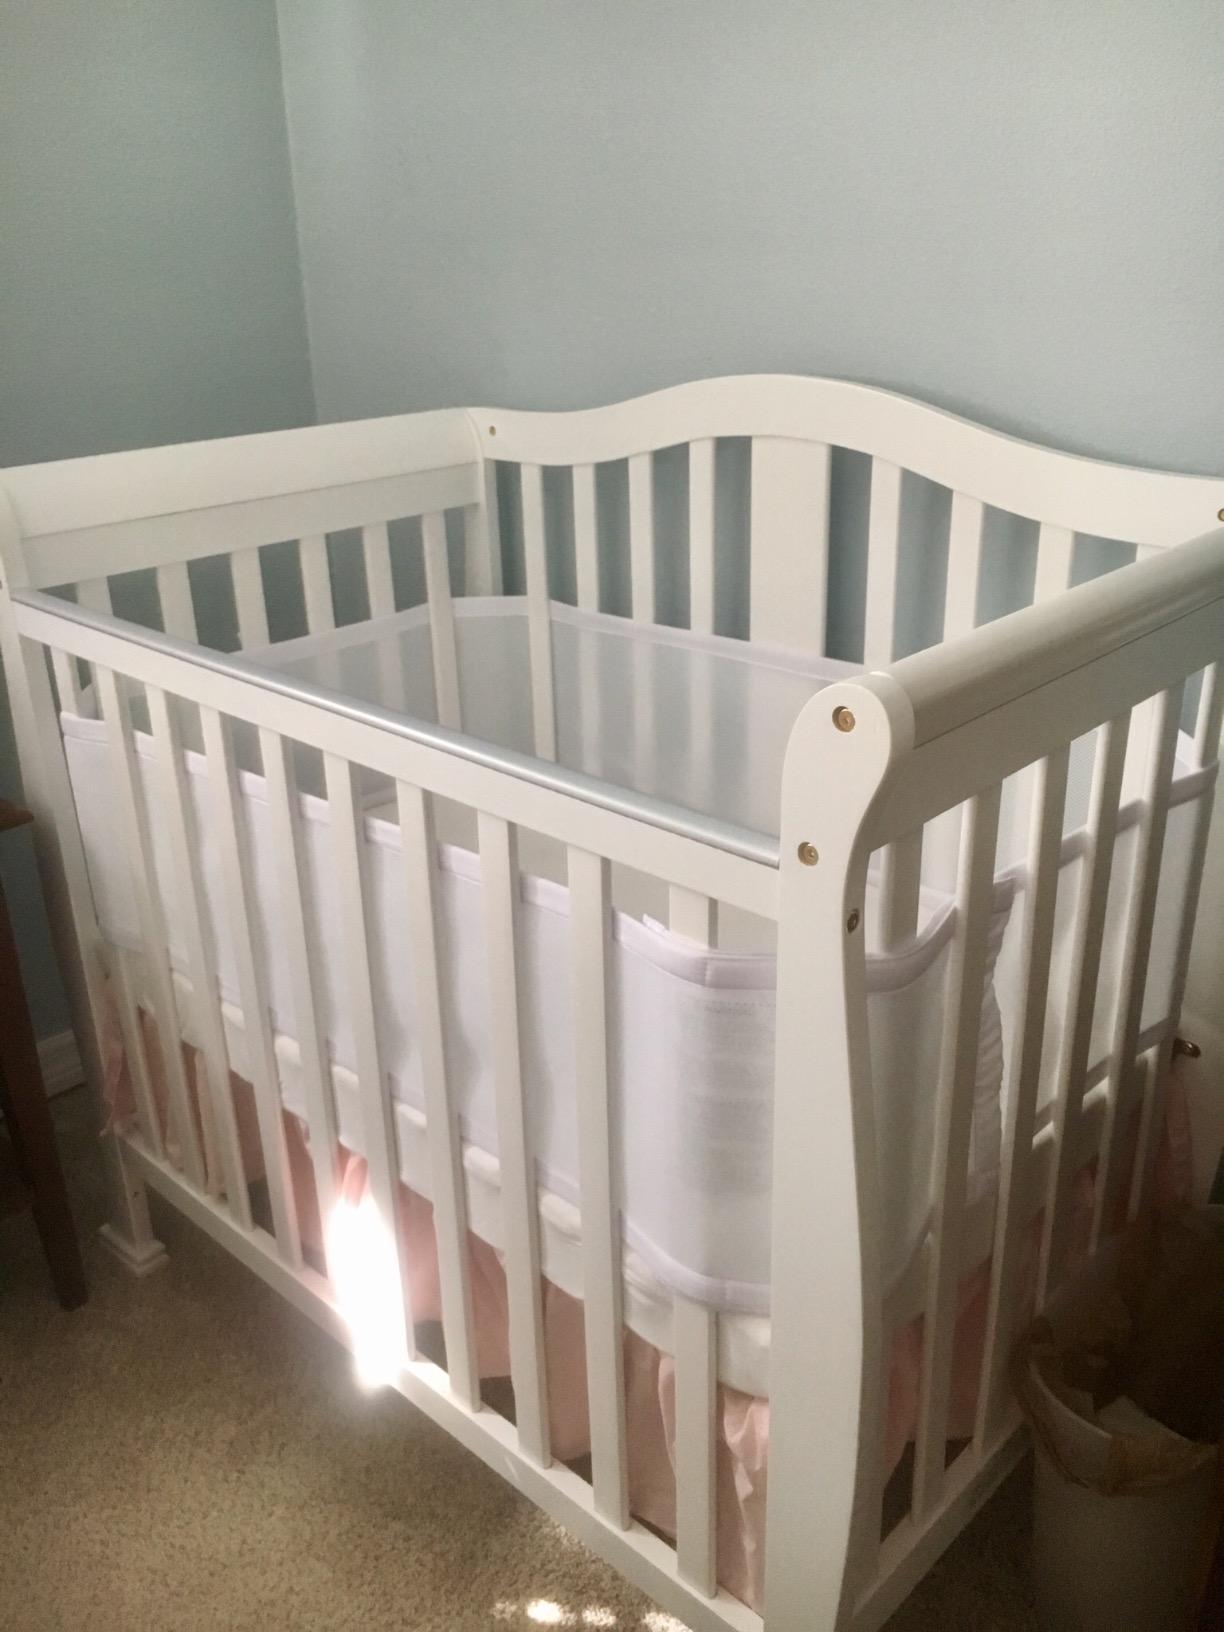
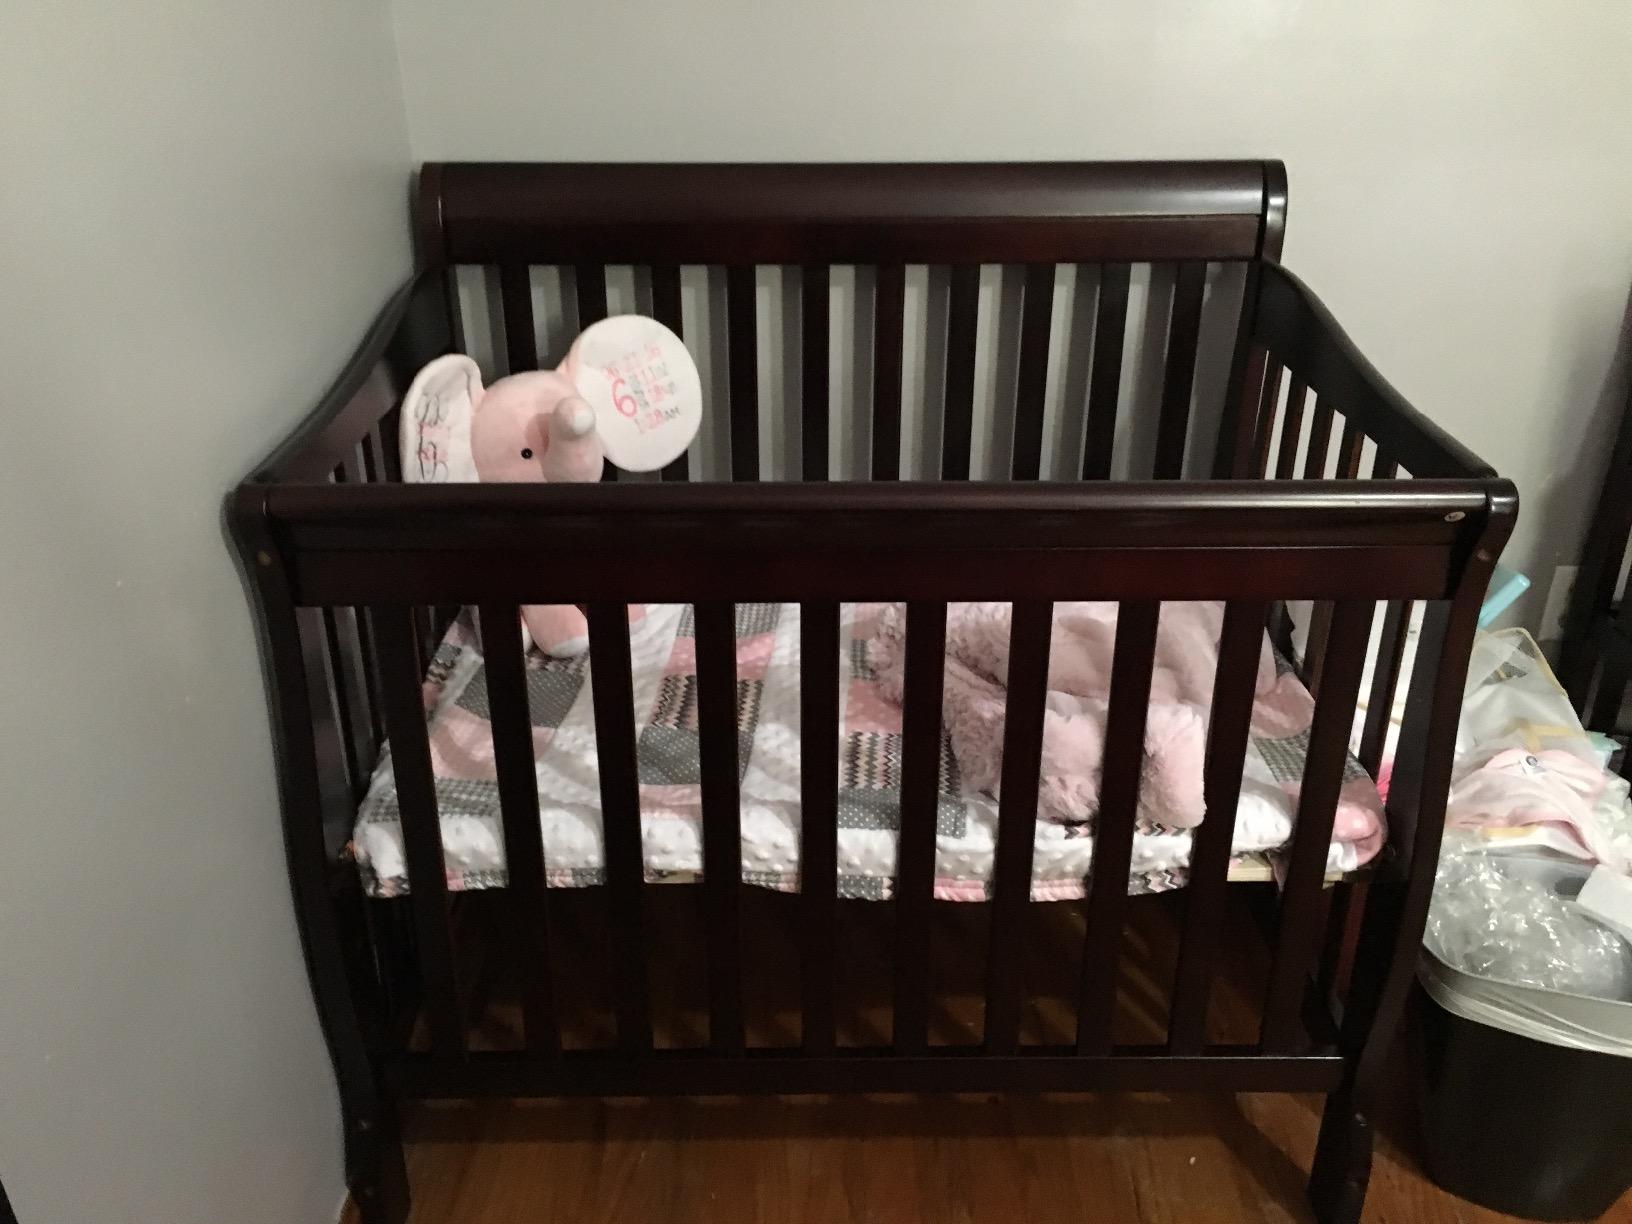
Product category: products_crib
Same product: no